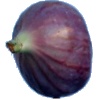
Label: Fig 1